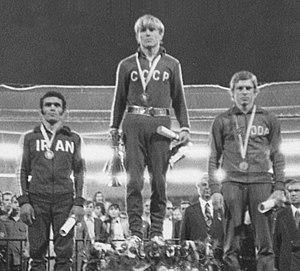
Hans-Dieter Brüchert est un lutteur est-allemand spécialiste de la lutte libre né le 18 août 1952 à Jarmen.
Vladimir Yumin est un lutteur soviétique spécialiste de la lutte libre, né le 18 décembre 1951 à Omsk et mort le 4 mars 2016 à Kaspiisk.